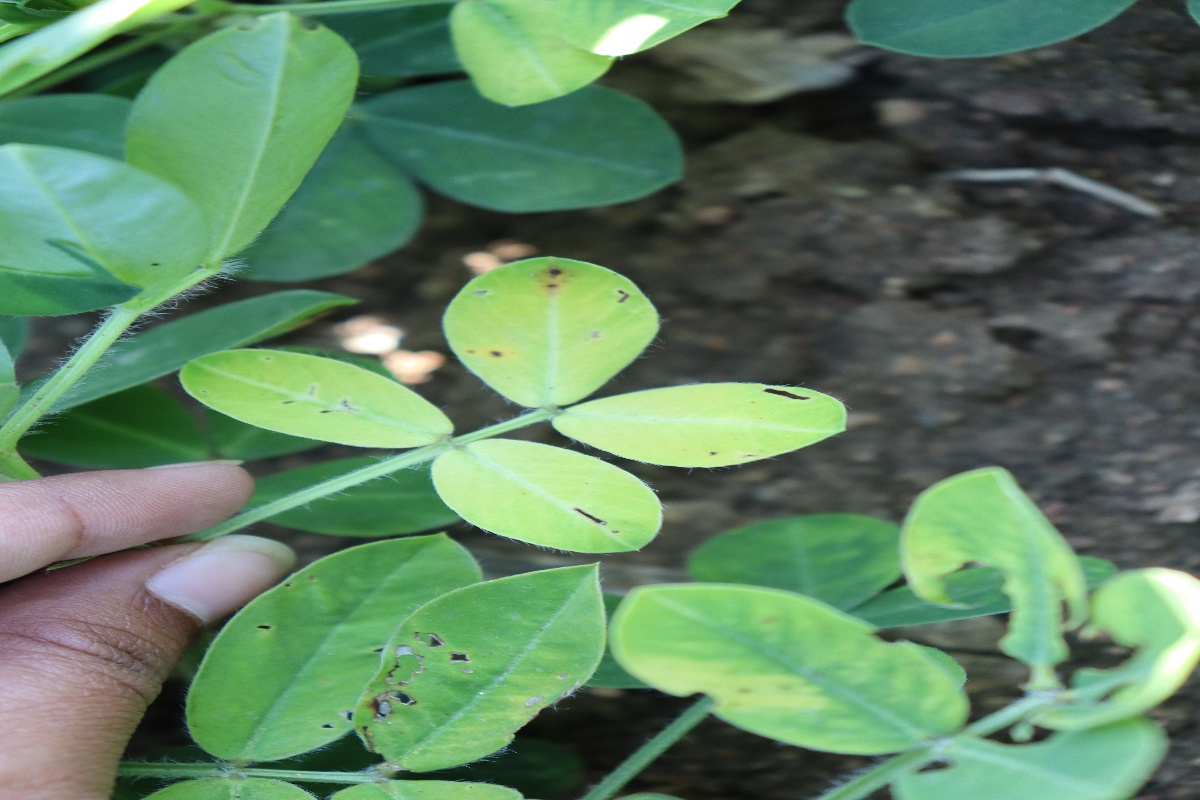
Label: early_leaf_spot